Sports dynasty

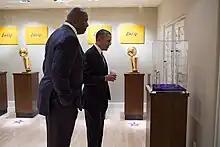
Magic Johnson's trophy room, featuring several Larry O'Brien Championship trophies in the background

The problems inherent in identifying sports dynasties are exacerbated in NCAA Football Bowl Subdivision, where the national champion is determined, at least in part, by poll rather than through a tournament. These polls, however, are largely based on win–loss records, thereby relying on minimal subjectivity. When fans of a sport cannot agree on which team within a league or other organization should be considered as holding that organization's championship, discussing whether a team has become a dynasty is more difficult. Because of these problems, teams that consistently win their conference championship and are frequently in contention for national championships are termed dynasties more often than a similarly performing team in another sport or division might.